History of the Jews in Tunisia

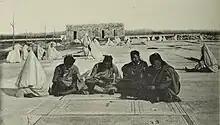
Mourners in the Borgel Jewish Cemetery, Tunis, c. 1900.

A state farmer, surrounded by some of the most fortunate and educated notables, also collected taxes such as the tithes, the tax on kosher meat and the offerings of the faithful. These allow him to pay for his services, those of his deputies and the rabbis-judges and finance the synagogues, the schools linked to them, the ritual abattoir, the cemetery, the relief fund for the needy and the sick and the rabbinical court, which were only in large cities under the presidency of the Grand Rabbi. Administrator of the affairs of the community designated the local secular or religious leaders – with the written approval of the Tunisian authorities – and gives them broad orientations. From the reign of Abu l-Hasan Ali I (1735–1756), he also served as treasurer of the Bey and many of the key posts in the administration of finance – collection of taxes and customs duties, scheduling of expenditure, handling of cash, keeping books of account or paying the salaries of the Janissaries – were occupied by Jewish agents.